Charlie Llewellyn

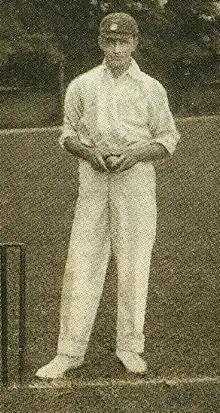
Llewellyn in about 1905

Charles Bennett "Buck" Llewellyn (29 September 1876 – 7 June 1964) was the first non-white South African Test cricketer. He appeared in 15 Test matches for South Africa between 1895 and 1912, and played in English cricket as a professional for Hampshire between 1899 and 1910.